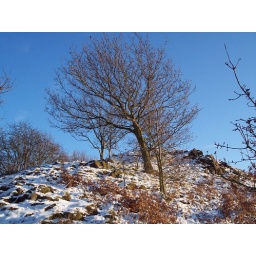
Lovely bright day as we enjoyed walking up this hill. ground slightly covered in snow.